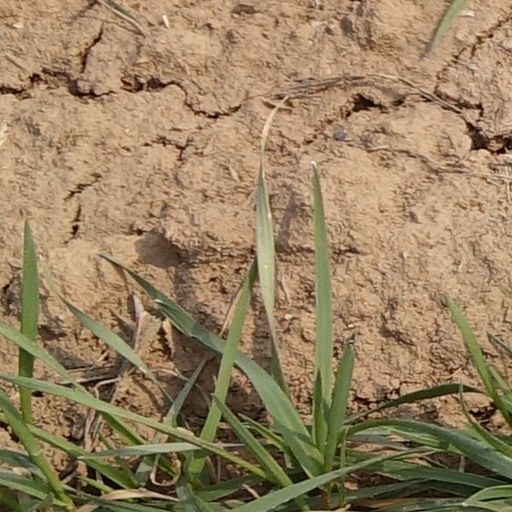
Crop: wheat